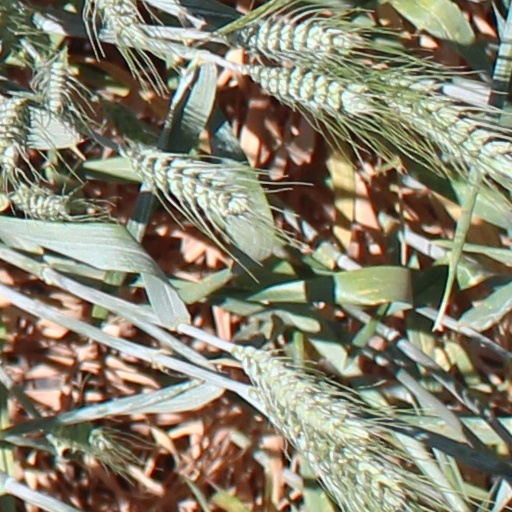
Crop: wheat